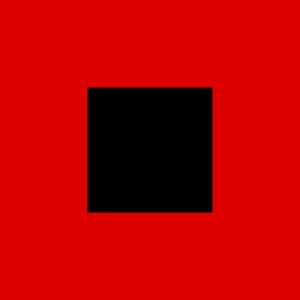
Beaufort-skalaen
Stormvarslingsflag
Beaufort-skalaen er en inddeling af vindstyrker/ -hastigheder i tretten trin.